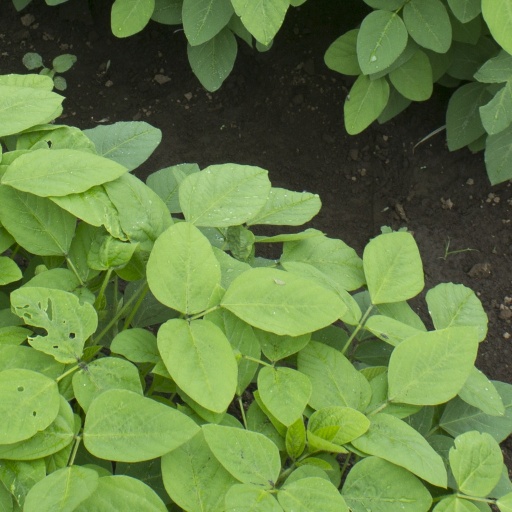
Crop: soybean